William Cobbett

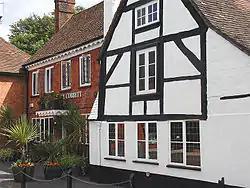
William Cobbett's birthplace

William Cobbett was born in Farnham, Surrey, on 9 March 1763, the third son of George Cobbett, a farmer and publican, and Anne Vincent. He was taught to read and write by his father and he started working from an early age. He later said: "I do not remember a time when I did not earn my living. My first occupation was driving small birds from the turnip seed, and the rooks from the peas." He worked as a farm labourer at Farnham Castle, and also worked briefly as a gardener in the King's garden at Kew. His rural upbringing gave him a lifelong love of gardening and hunting.